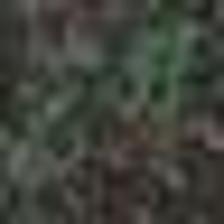
Label: clustered